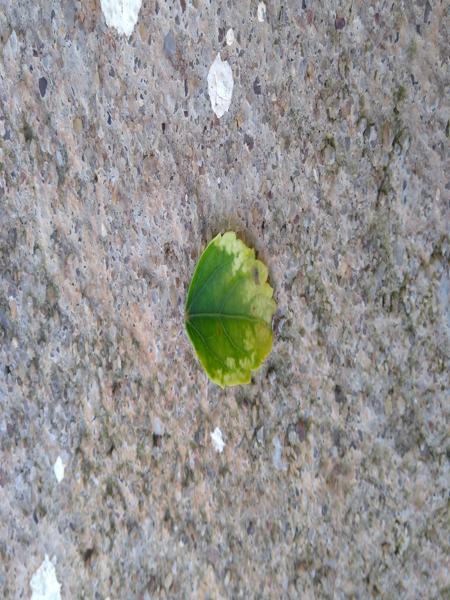
Plant: Hibiscus